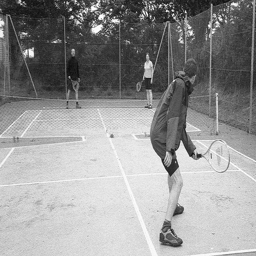
Three people playing tennis together on a sunny day.
Two men and a woman are playing tennis
A gentleman taking a swing at a tennis ball
The game being played involves three people with racquets.
A group of three people playing a game of tennis.